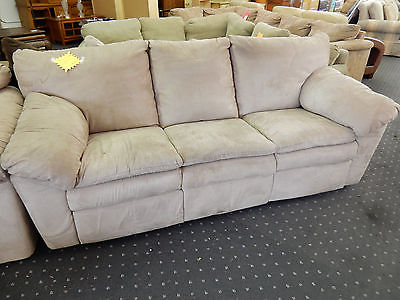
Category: sofa